Benjamin Franklin Bache

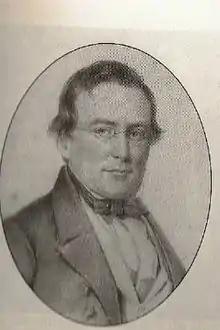
Benjamin Franklin Bache

Benjamin Franklin Bache (August 12, 1769 – September 10, 1798) was an American journalist, printer and publisher. He founded the "Philadelphia Aurora", a newspaper that supported Jeffersonian philosophy. He frequently attacked the Federalist political leaders, including Presidents George Washington and John Adams, and historian Gordon S. Wood wrote that "no editor did more to politicize the press in the 1790s." His paper's heated attacks are thought to have contributed to passage of the Alien and Sedition Acts by the 5th United States Congress and signed by President John Adams in 1798.